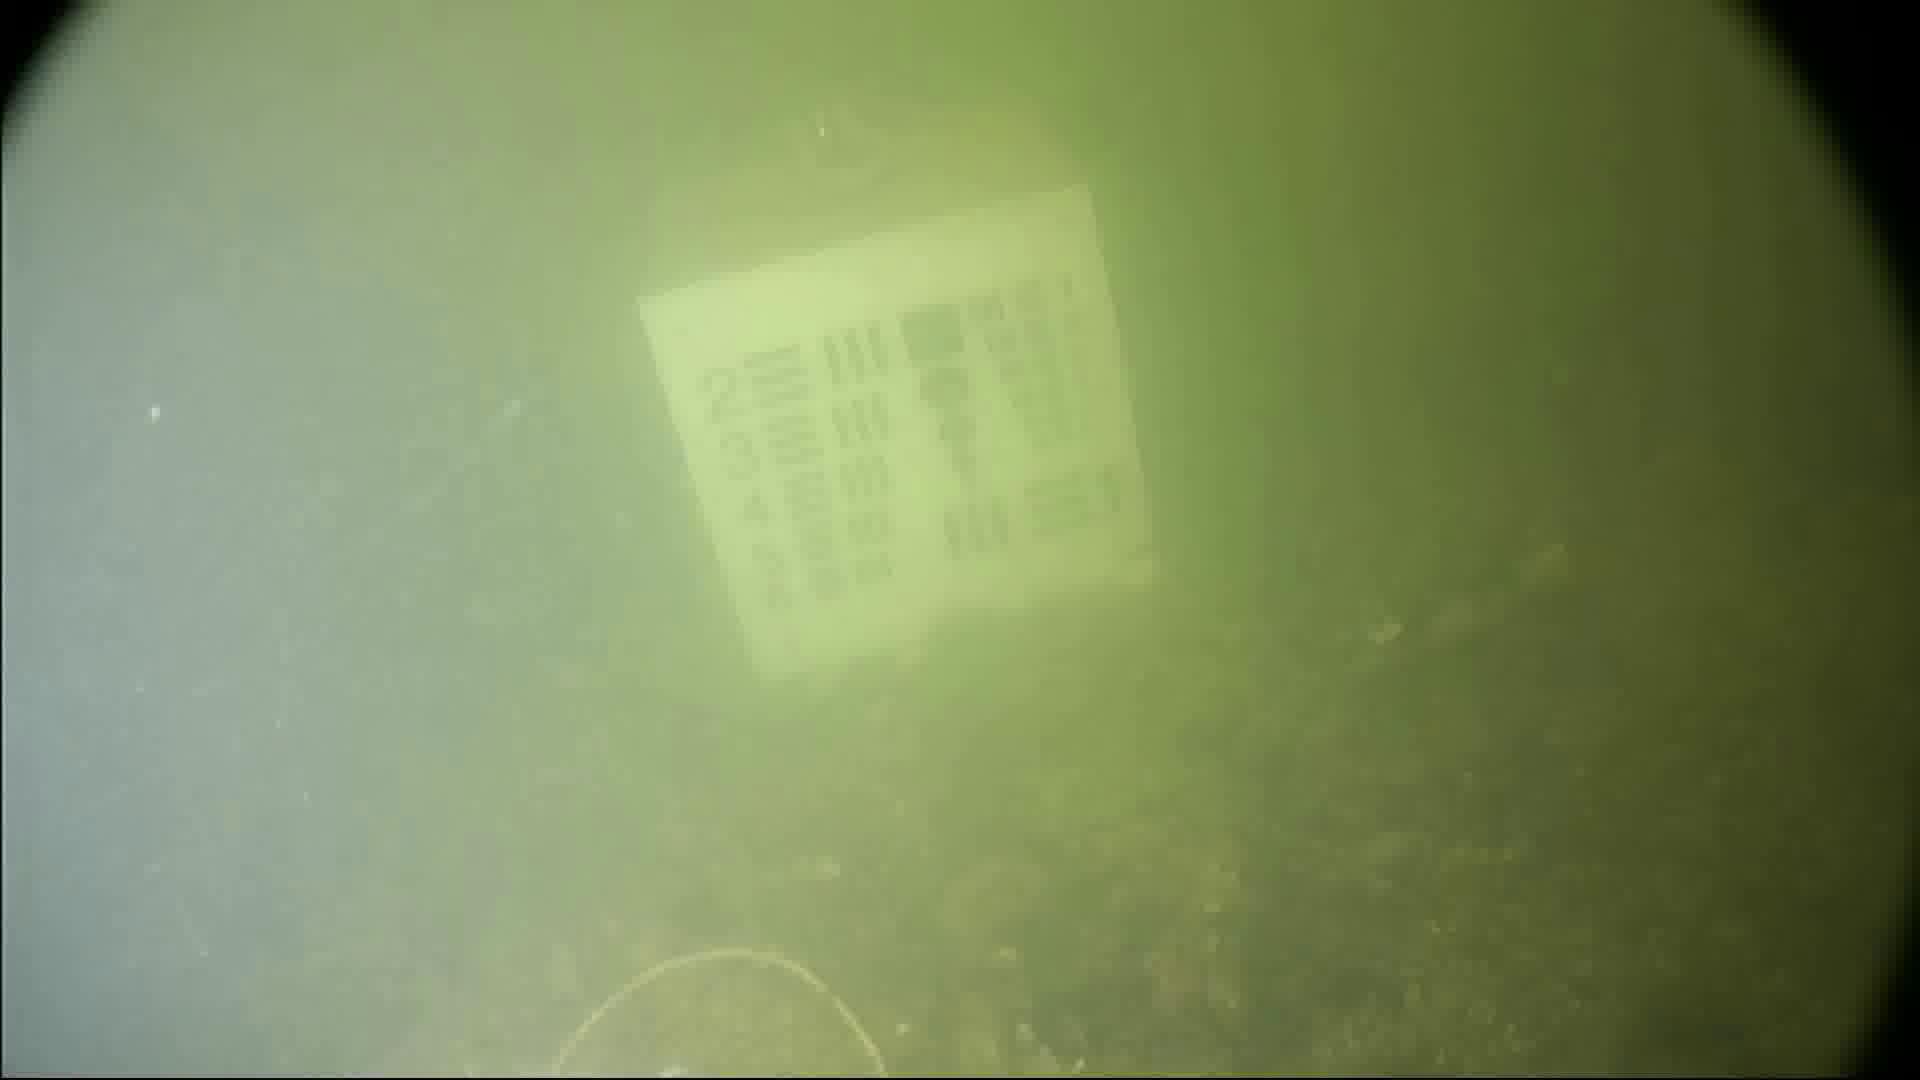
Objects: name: crab